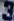
Number: 3